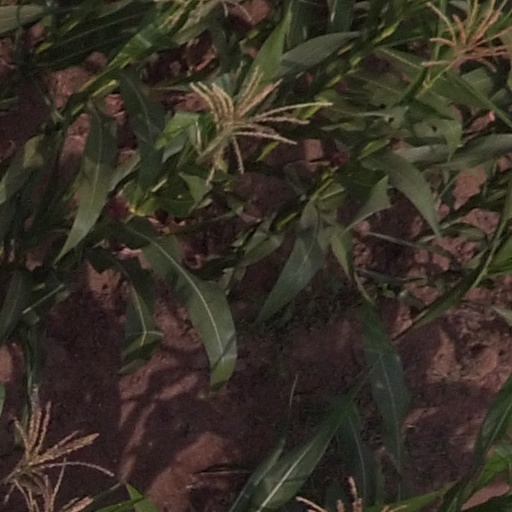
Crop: maize; corn